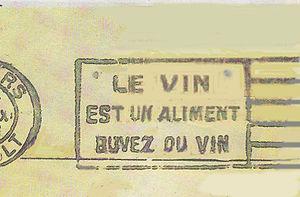
Flamme postale ""Le vin est un aliment - buvez du vin"""
Les discours sur le vin et la santé ont évolué au cours de l'histoire. Le vin a longtemps été considéré comme une boisson préservant la santé lorsqu'il était consommé avec mesure, et des vins médicinaux ont même été préconisés pour soigner certaines affections. Ces croyances ont été propagées par les autorités médicales jusqu'à la seconde moitié du XXᵉ siècle, avant d'être ébranlées par les études épidémiologiques et la compréhension de la chimie du vin.